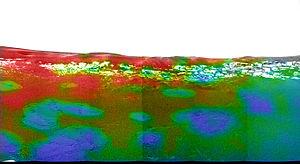
Mars est la quatrième planète par ordre croissant de la distance au Soleil et la deuxième par ordre croissant de la taille et de la masse. Son éloignement au Soleil est compris entre 1,381 et 1,666 UA, avec une période orbitale de 669,58 jours martiens.